Edward J. Curtis

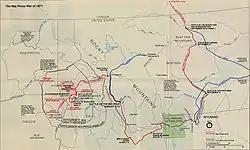
Battle map of the Nez Perce War

When the Nez Perce War broke out in 1877, he held the position of adjutant-general of the territory and successfully negotiated peace treaties with several chiefs in southern Idaho. His performance in these roles, which was said to be admirable, earned him a strong reputation, leading President Chester A. Arthur to appoint him again as territorial secretary. President Benjamin Harrison reappointed him in 1889, and he would remain in the position until Idaho's admission to the Union, when new officials took over in November 1890.